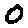
Label: 0